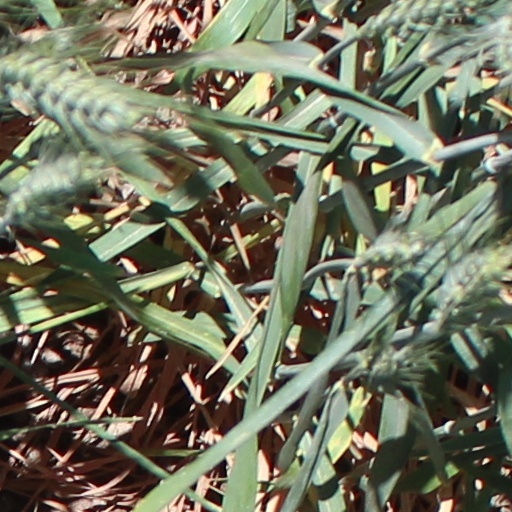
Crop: wheat